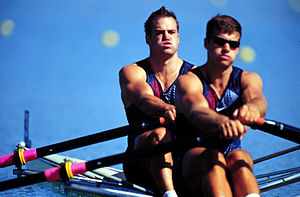
Dobbeltsculler
Roere i en dobbeltsculler
Dobbeltsculler er en kaproningsbåd, som roes af to personer med to årer hver, i modsætning til en toer uden styrmand, hvor hver roer kun har én åre. Båden er ca. 9,5 meter lang, og klassen er på OL-programmet både for mænd og kvinder.